Date palm

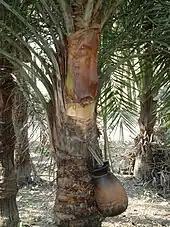
Sweet sap tapped from date palm in West Bengal, India

One cultivar, the Judean date palm, is renowned for its long-lived orthodox seed, which successfully sprouted after accidental storage for 2,000 years. In total seven seeds about 2000 years old have sprouted and turned into trees named Methuselah, Hannah, Adam, Judith, Boaz, Jonah and Uriel. The upper survival time limit of properly stored seeds remains unknown. A genomic study from New York University Abu Dhabi Center for Genomics and Systems Biology showed that domesticated date palm varieties from North Africa, including well-known varieties such as Medjool and Deglet Nour, share large parts of their genome with Middle East date palms and the Cretan wild palms, "P. theophrasti", as well as Indian wild palms, "Phoenix sylvestris".